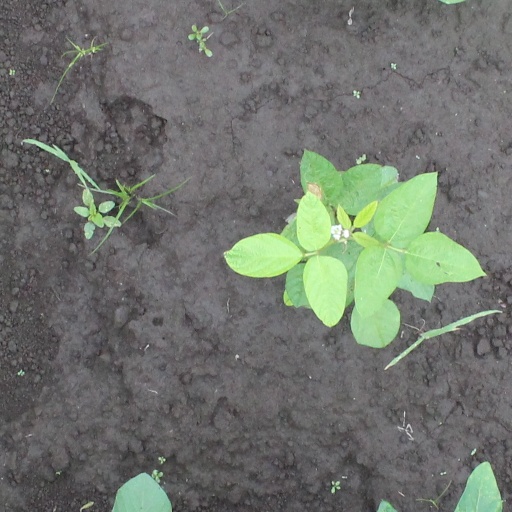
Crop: soybean